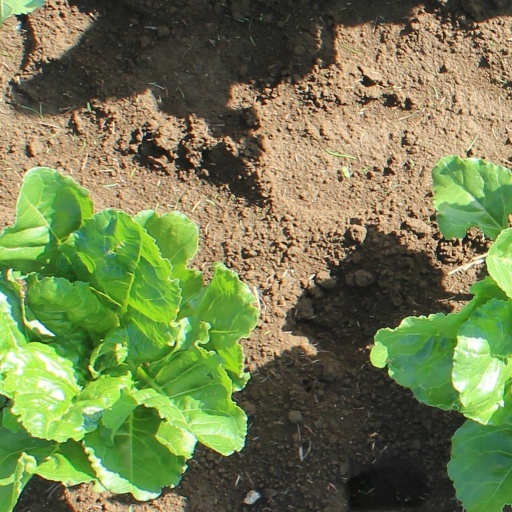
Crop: sugar beet